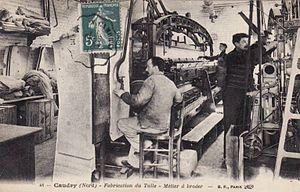
Fabrication du tulle, Métier à broder, Caudry, Nord, Nord-Pas-de-Calais, France.
Caudry est une commune française située dans le sud du département du Nord en région Hauts-de-France. Elle est peuplée de 14 591 habitants au dernier recensement 2017.